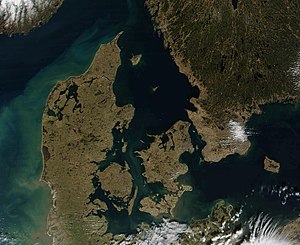
Danmarks geografi
Danmark set fra verdensrummet
Danmark er det mindste og sydligste af de nordiske lande, lige nord for sit eneste naboland, Tyskland, sydvest for Sverige og syd for Norge. Danmark betegnes som et skandinavisk land, selv om det ikke hører til den skandinaviske halvø, både fordi det tidligere i historien omfattede områder på den skandinaviske halvø, og pga. det tætte kulturelle slægtskab med Norge og Sverige. Vest for Danmark ligger Nordsøen, mens Østersøen ligger i sydøst. Mellem Danmark og Sverige ligger Øresund og Kattegat, mens Skagerrak skiller Danmark fra Norge.